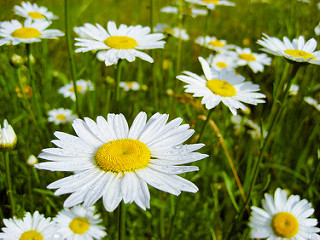
Flower: daisy